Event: Nepal Earthquake
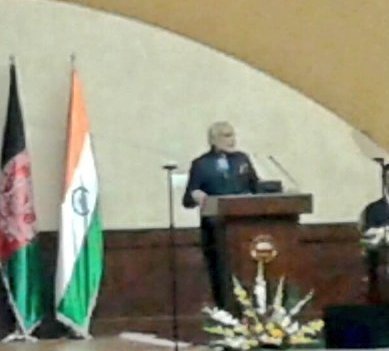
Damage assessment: no_damage